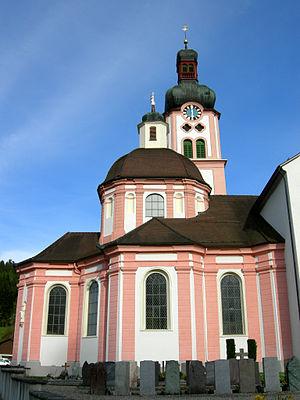
Fischingen, Idakapelle